Lewisburg, Ohio

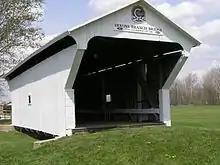
Dixon Branch Bridge in Lewisburg

Major employers in Lewisburg, Ohio, include Cheeseman Trucking, Parker Hannifin Corporation, the Tri-County North School District, the Iams Corporation, which has a manufacturing plant and research center located nearby, Promivi North America Inc., which was previously known as the Carl S. Akey Corporation, and Lewisburg Container.